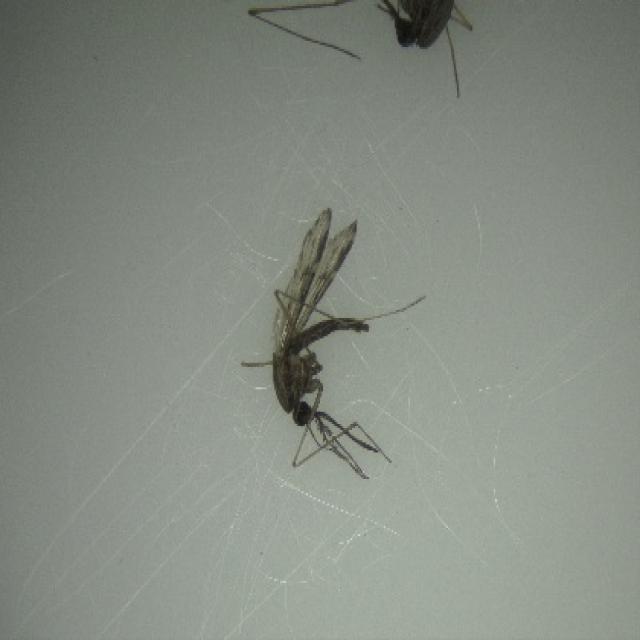
Species: anopheles_sinensis